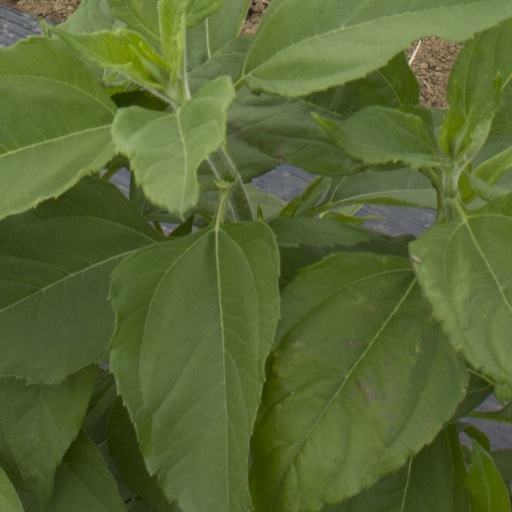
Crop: Jerusalem artichoke